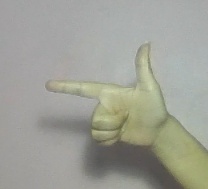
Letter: yaa